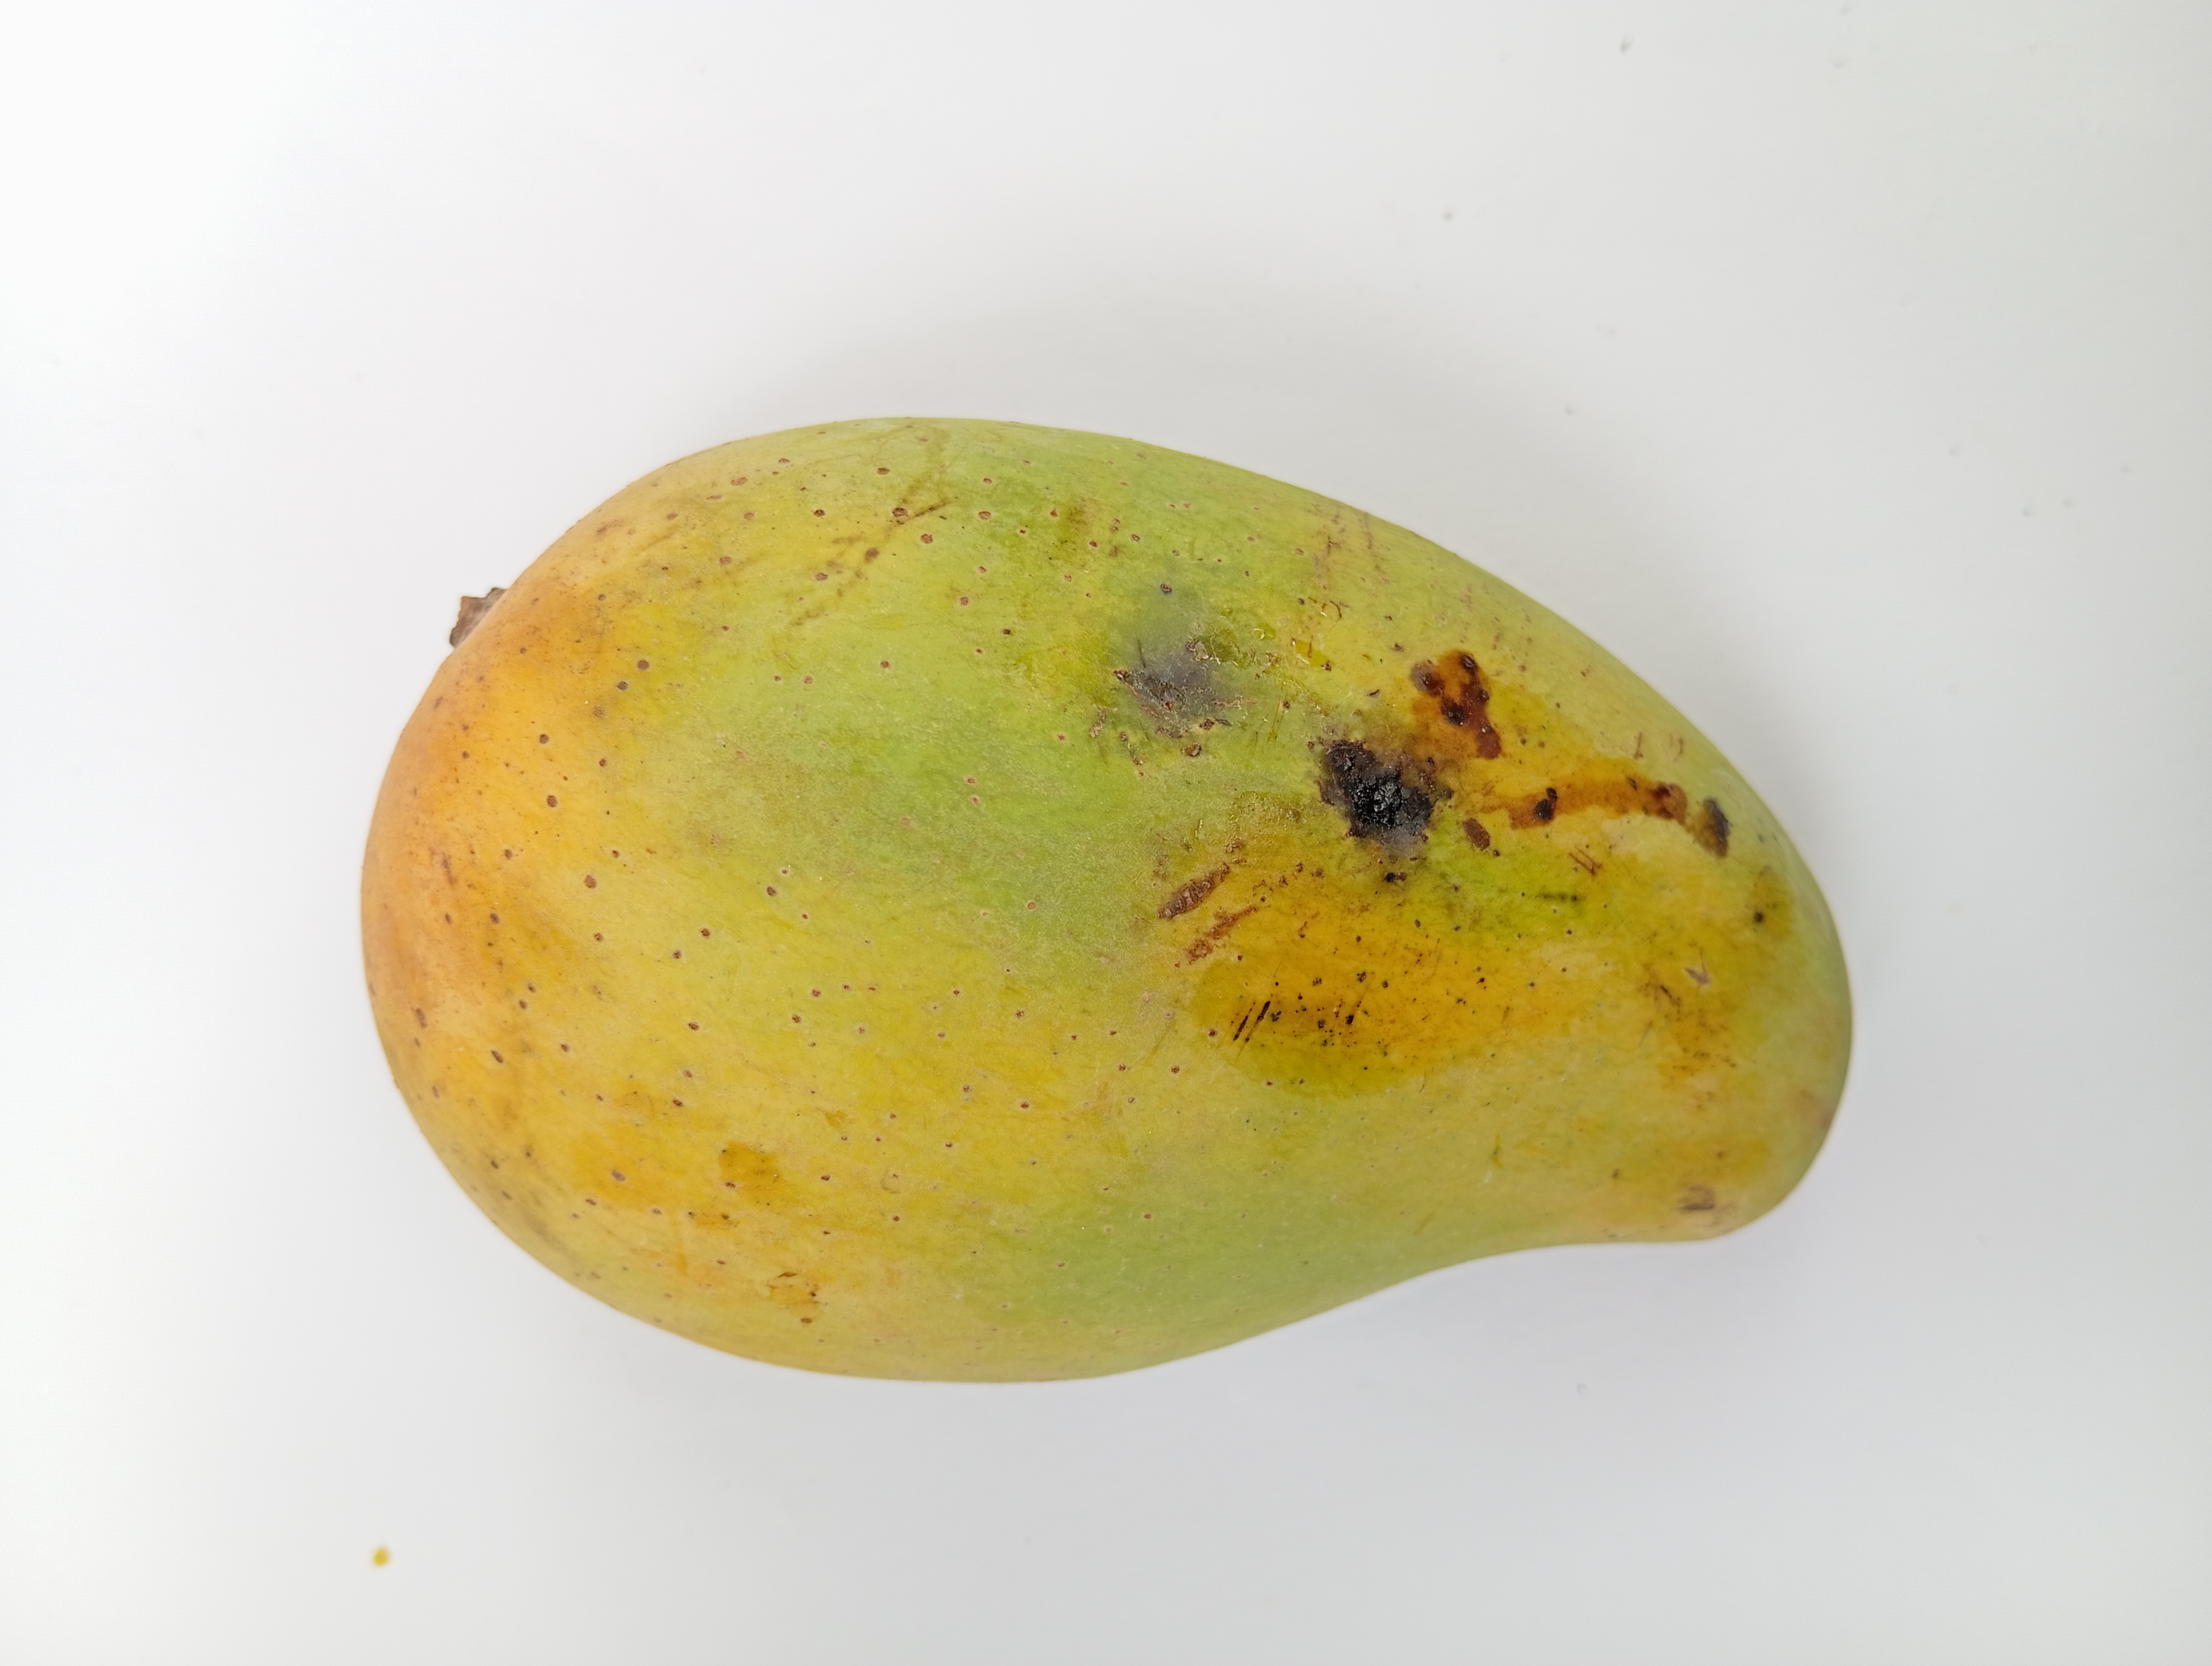
Mango variety: RaniBhog